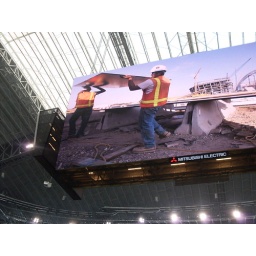
034 Dallas Cowboys stadium - the clarity of the big screen above the field